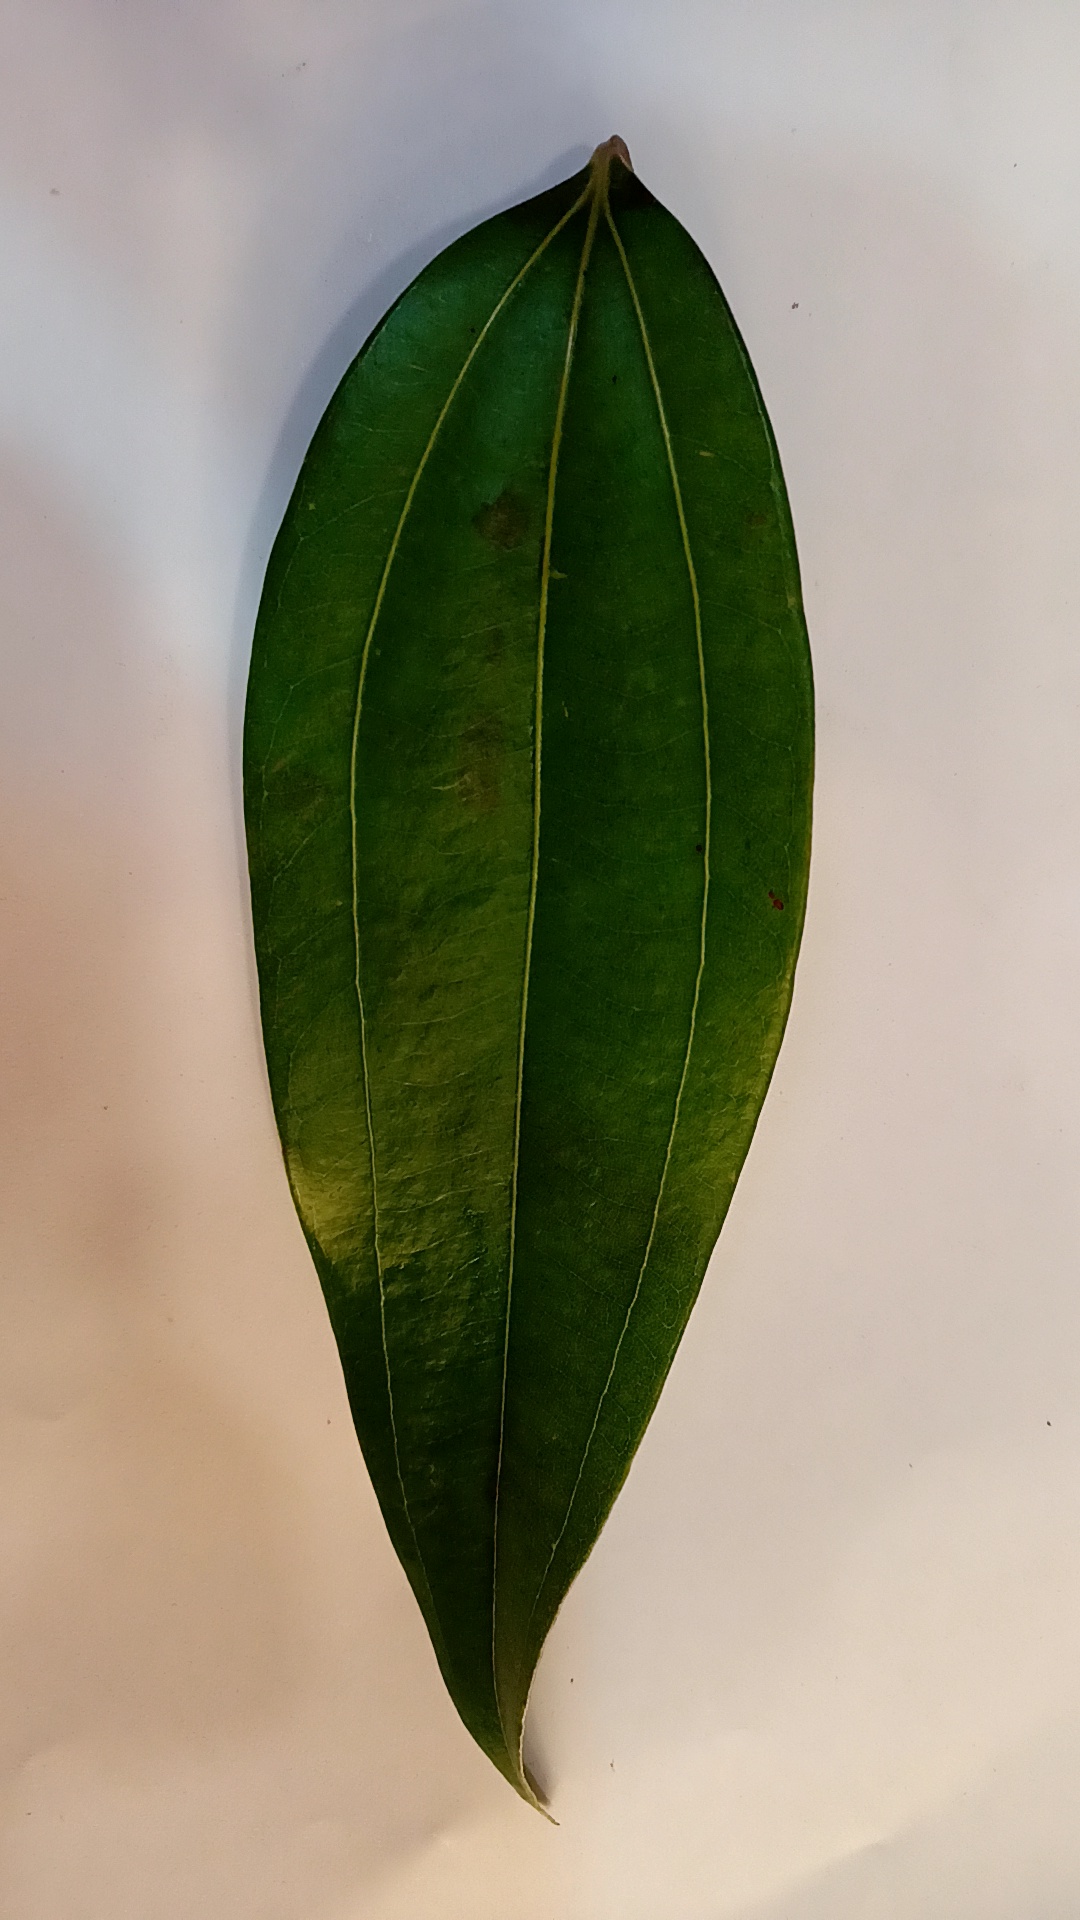
Label: Healthy